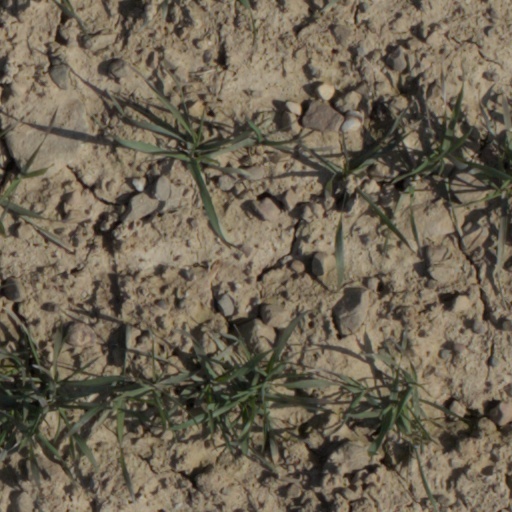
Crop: wheat